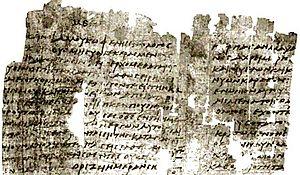
Le Papyrus 13 est une copie du Nouveau Testament en grec, réalisée sur un rouleau de papyrus au IIIᵉ siècle.
L'Épître aux Hébreux est un livre du Nouveau Testament rédigé en grec et intitulé « Πρὸς Ἑϐραίους ». Elle est censée s'adresser à des « Hébreux » mais l'identité de ces destinataires offre matière à discussion, si tant est qu'il s'agisse d'une véritable lettre. Là n'est pas son seul paradoxe.
Les antilegomena, du grec ancien ἀντιλεγόμενα, sont des écrits liés au Premier et au Nouveau Testament et dont la canonicité est mise en question.